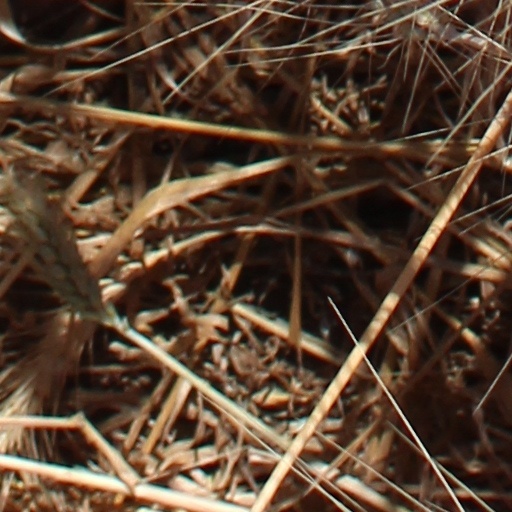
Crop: wheat